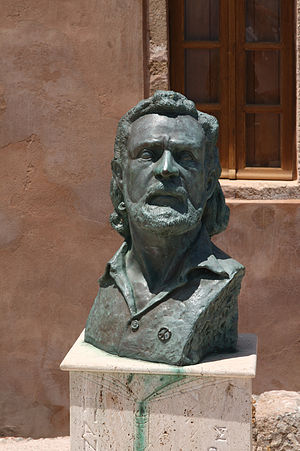
Jannis Ritsos
Jannis Ritsos var en græsk forfatter og venstreorienteret aktivist som var et aktiv medlem af den græske modstandsbevægelse under anden verdenskrig. I 1931 blev han medlem af det Græske kommunistparti.